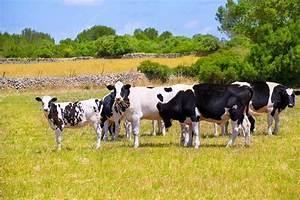
cow